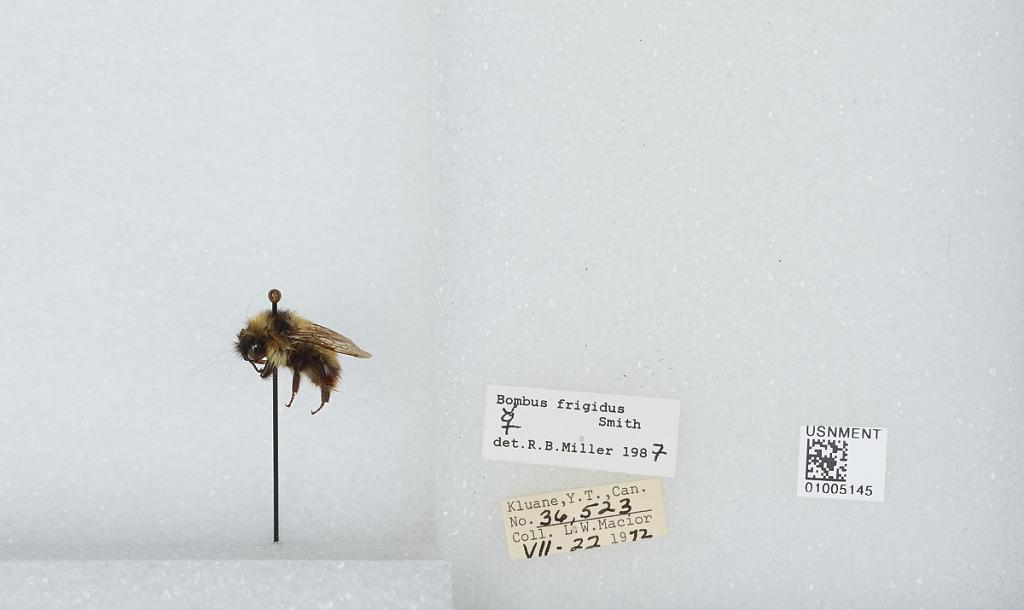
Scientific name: Bombus (Pyrobombus) frigidus Smith
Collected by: L. Macior
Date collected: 1972-7-22
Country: Canada
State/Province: Yukon Territory
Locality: Kluane
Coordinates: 60.75, -139.5
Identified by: Miller, R. B.